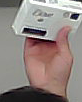
Product: dove_soap